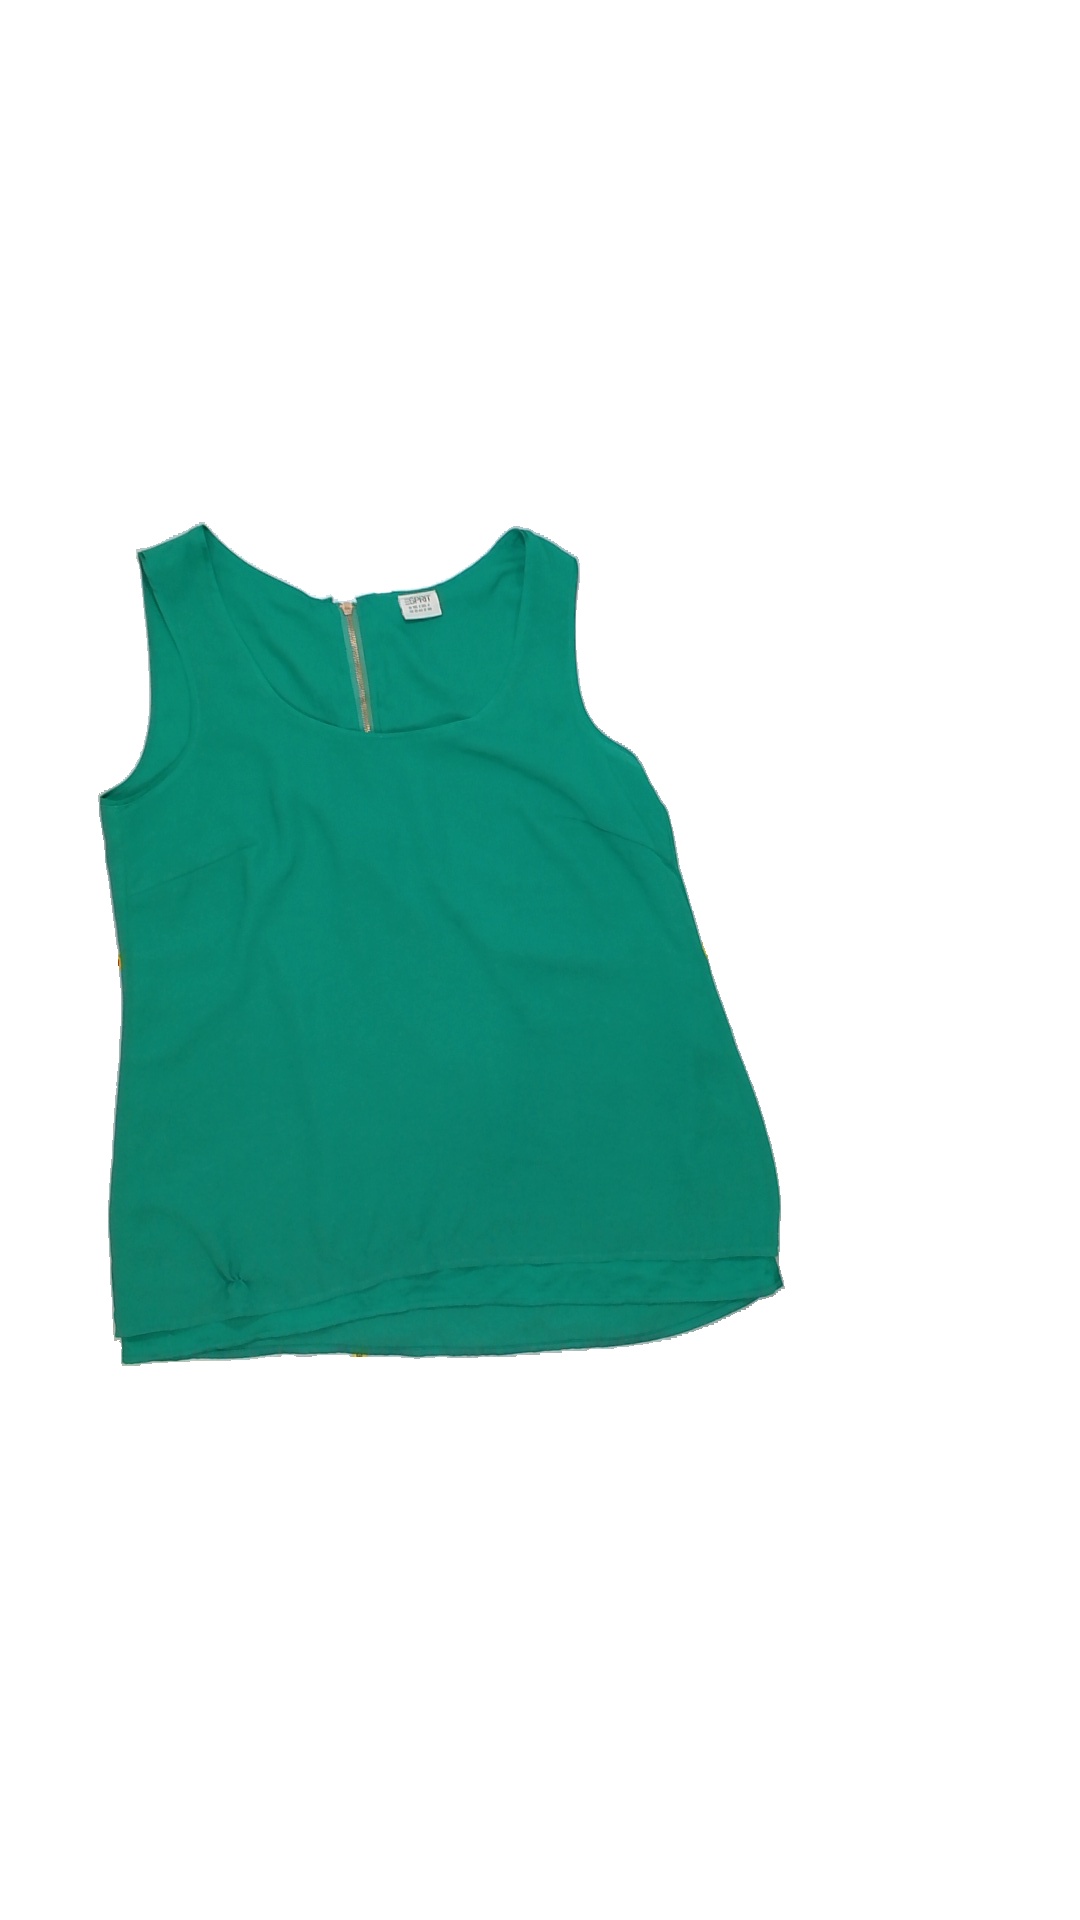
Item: Top (Ladies)
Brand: Esprit
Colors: Green
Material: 100%polyester
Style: No trend
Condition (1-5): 5
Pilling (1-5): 5
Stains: No
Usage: Reuse
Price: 50-100